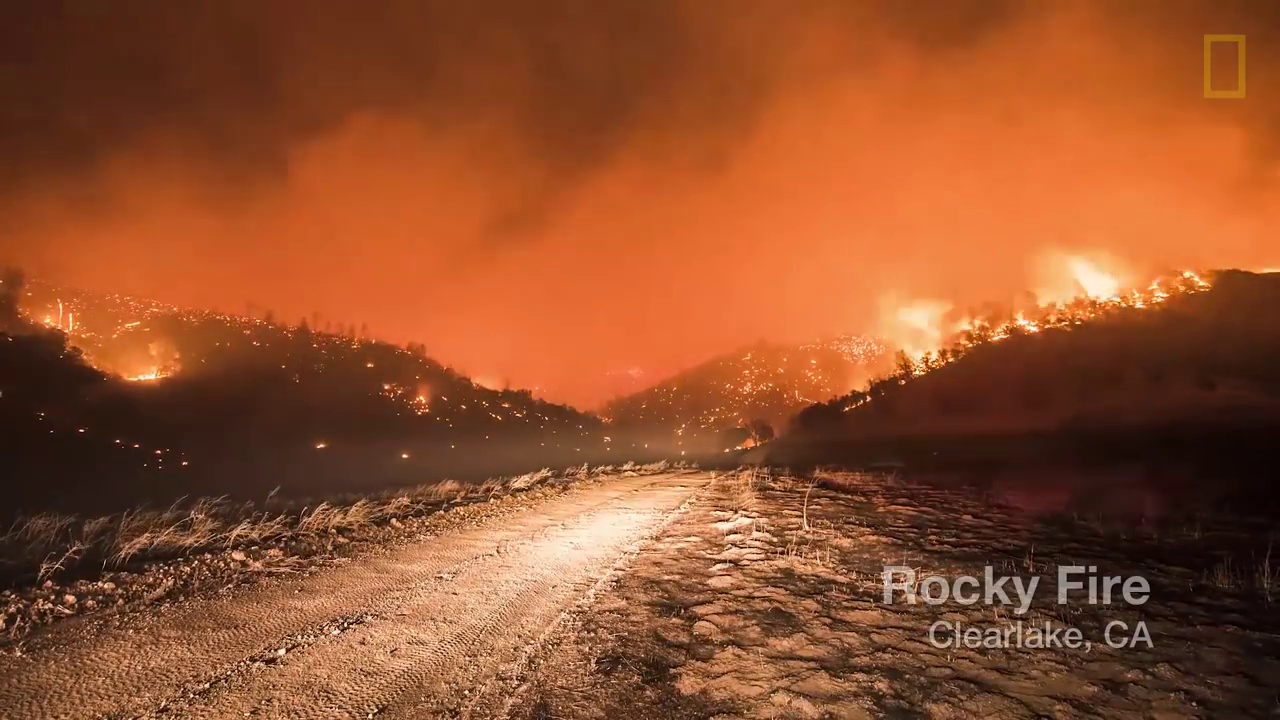
Fire: yes
Smoke: yes